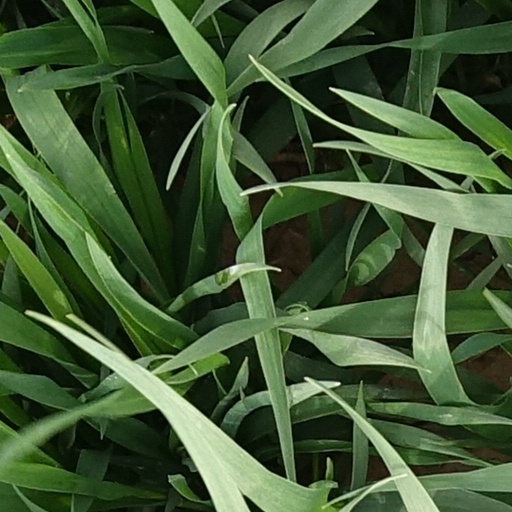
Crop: wheat